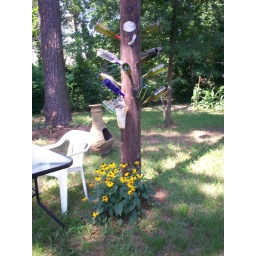
black eyed susans under the bottle tree